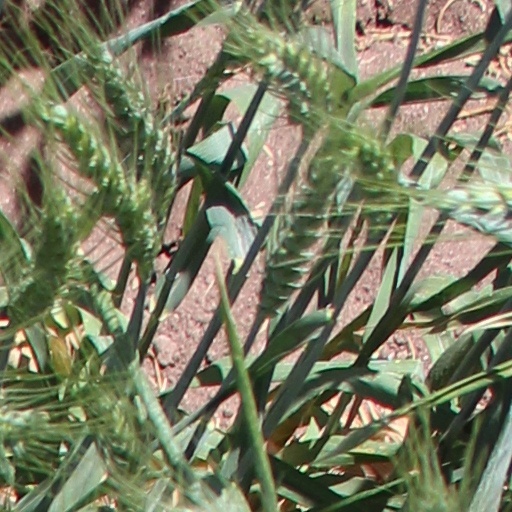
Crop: wheat